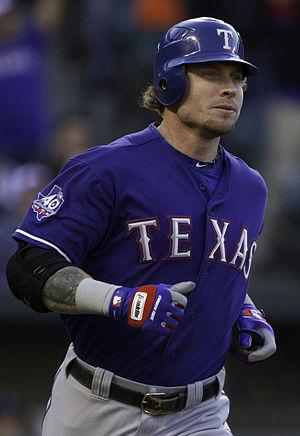
Le match des étoiles de la Ligue majeure de baseball 2012 est la 83ᵉ édition de cette opposition entre les meilleurs joueurs de la Ligue américaine et de la Ligue nationale, les deux composantes des Ligues majeures de baseball.